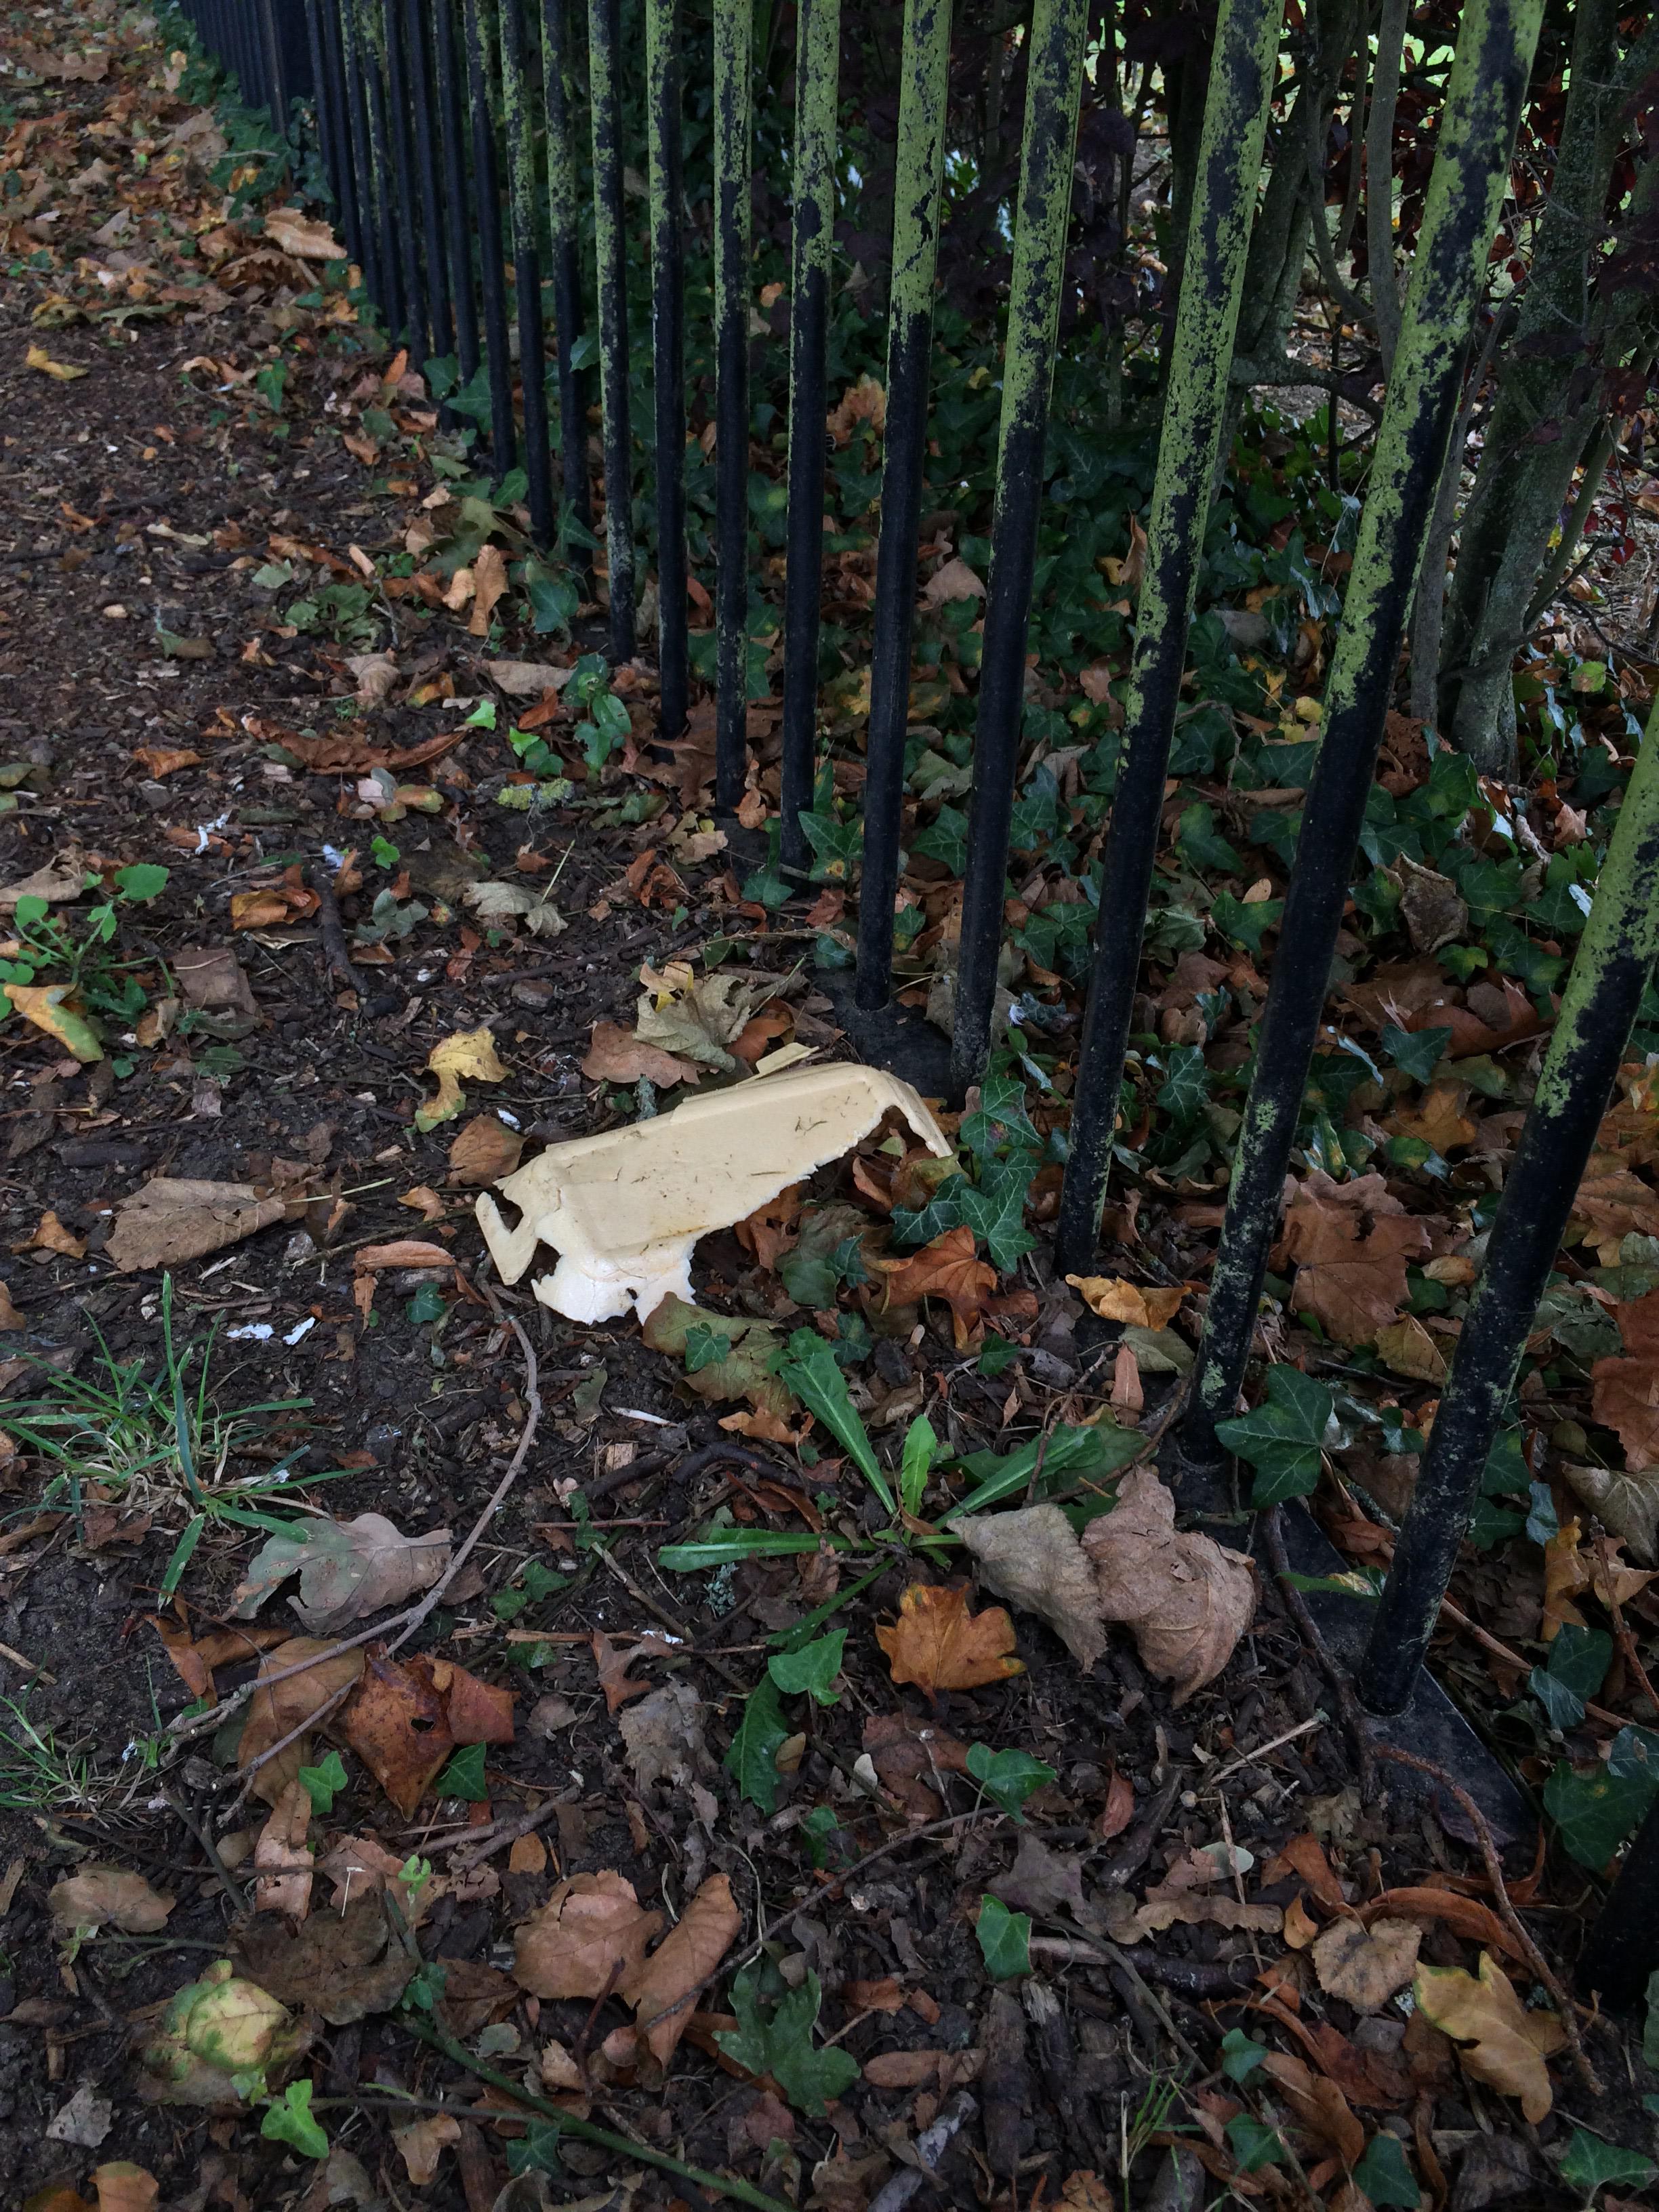
Object: Foam food container (Plastic container)